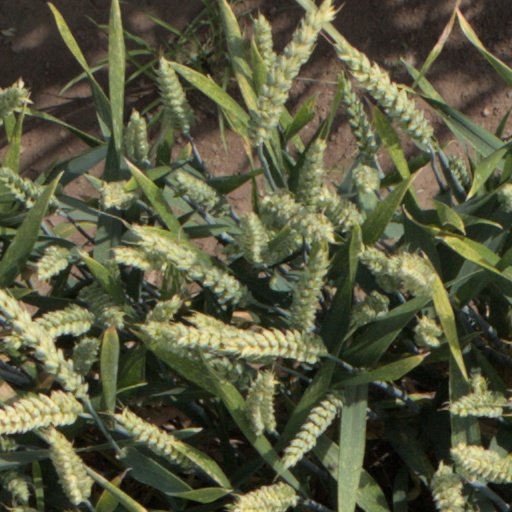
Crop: wheat